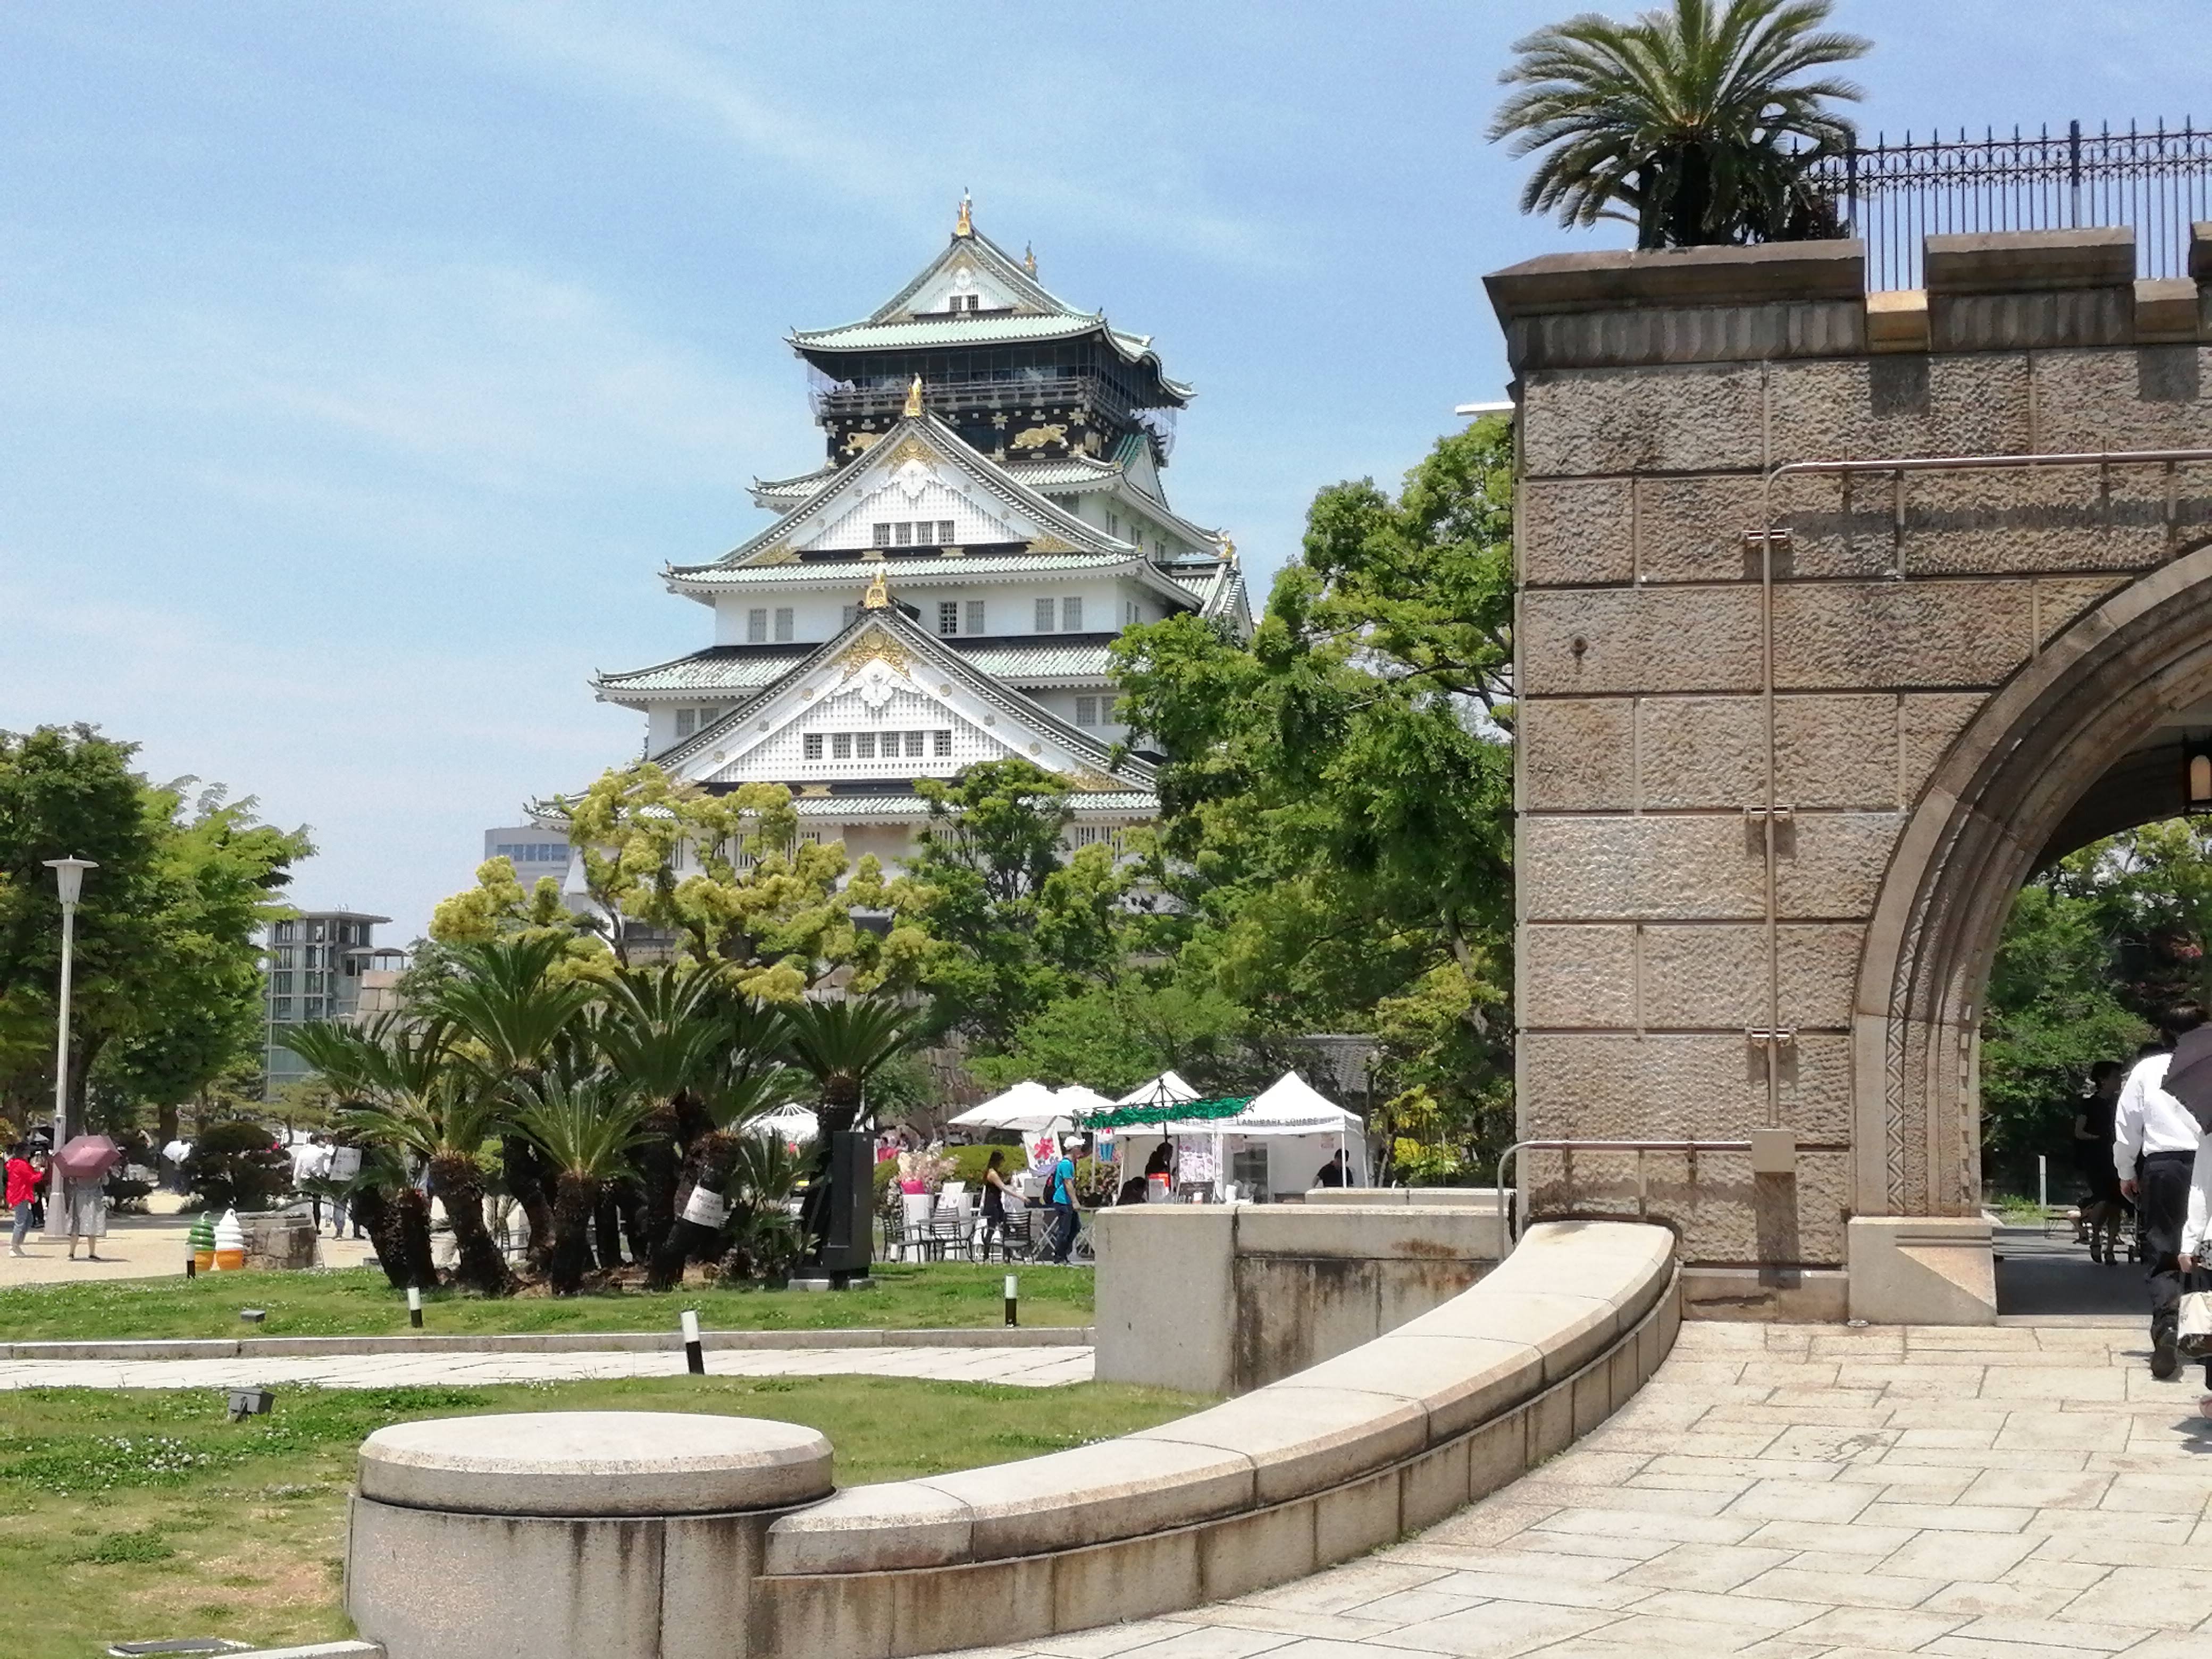
osaka, japan, landmark, architecture, daytime, tree, public space, tourism, sky, botany, city, building, town square, plaza, tourist attraction, vacation, leisure, park, plant, monument, walkway, recreation, sculpture, water feature, urban design, world, tower, palace, statue, street